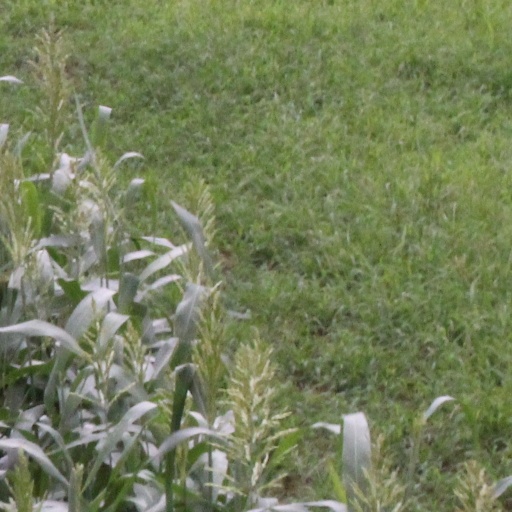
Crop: sorghum